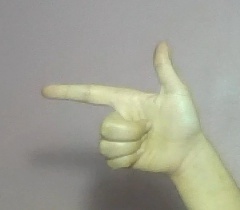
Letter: yaa